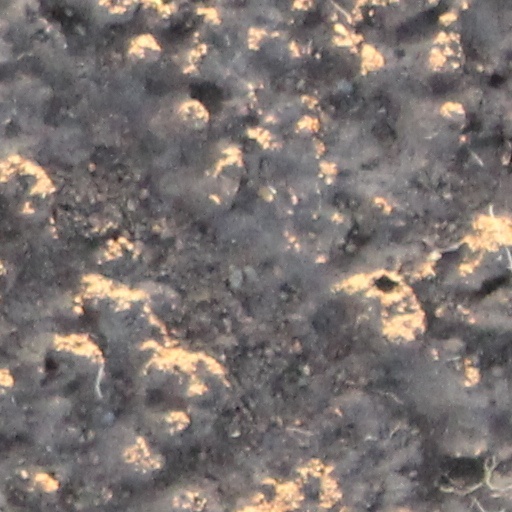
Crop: wheat